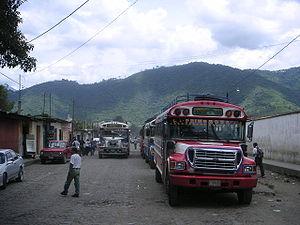
Les chicken bus sont des autobus scolaires utilisés comme autobus ou autocars en Amérique du Sud et Centrale, et plus particulièrement au Guatemala.
Pékin Express : La route des 50 volcans est la 12ᵉ édition de Pékin Express, émission de télévision franco-belgo-luxembourgeoise de téléréalité, diffusée chaque semaine sur M6 du mardi 18 juillet 2019 au jeudi 19 septembre 2019. Le tournage a débuté le 19 février 2019 au lac Atitlán et s'est terminé le 24 mars 2019 à Bogota. Elle est présentée par Stéphane Rotenberg, désigné comme directeur de course. Ce sont Laetitia et Aurélie, les sœurs que tout oppose, qui l'emportent. Elles empochent la somme maximale mise en jeu, soit 100 000 €.